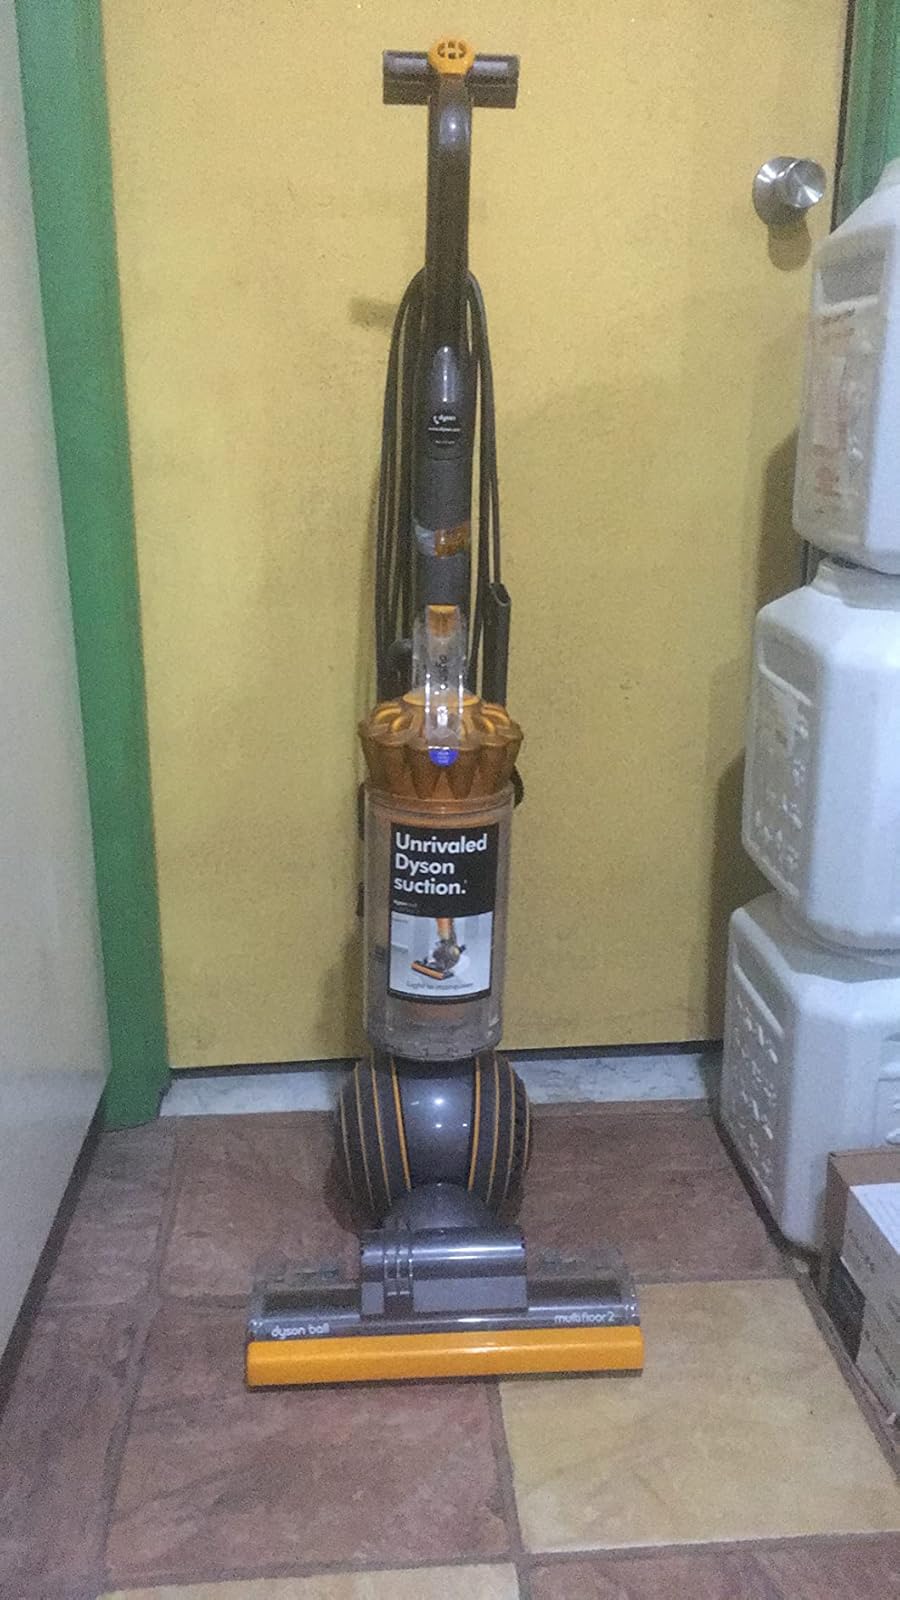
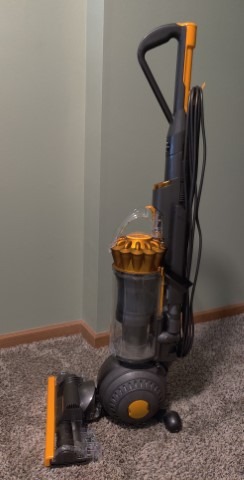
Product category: items_vacuum
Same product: yes